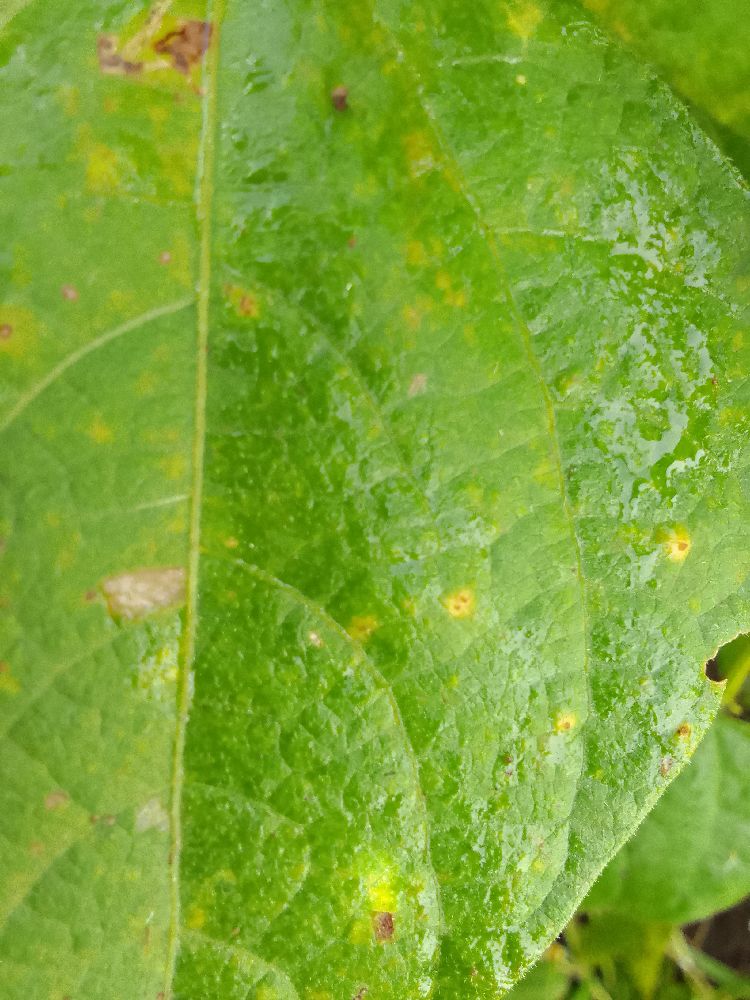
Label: rust